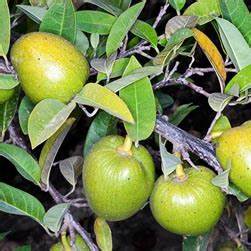
Label: others